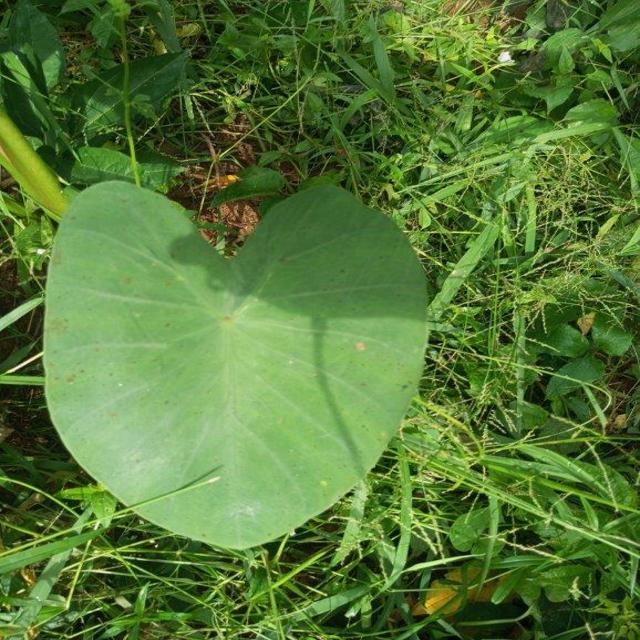
Label: Healthy